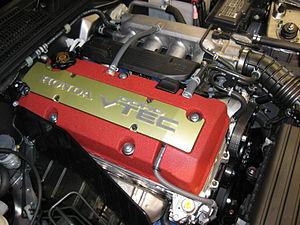
Dans la conception automobile, une disposition FR, ou moteur à l'avant, roues motrices à l'arrière est celle où le moteur est situé à l'avant du véhicule et les roues motrices sont situées à l'arrière. C'était la disposition habituelle des automobiles durant le XXᵉ siècle. Les conceptions modernes utilisent couramment la disposition moteur à l'avant, traction avant.